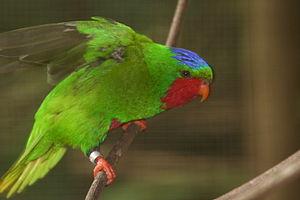
Le genre Vini regroupe des Psittacidae proches des loris et des loriquets qui vivent dans îles tropicales du Pacifique.
Le Lori fringillaire est une espèce d'oiseaux de la famille des Psittacidae. Il vit sur les îles tropicales du Pacifique.
La liste ci-dessous recense les oiseaux observés à Niue.